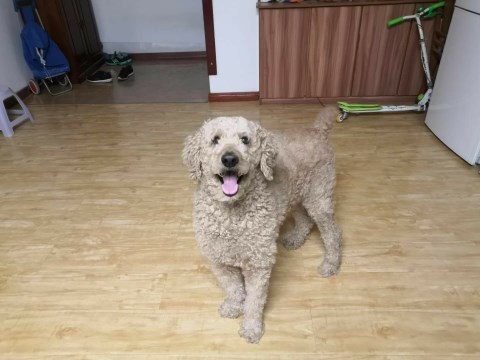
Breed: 2925-n000114-toy_poodle